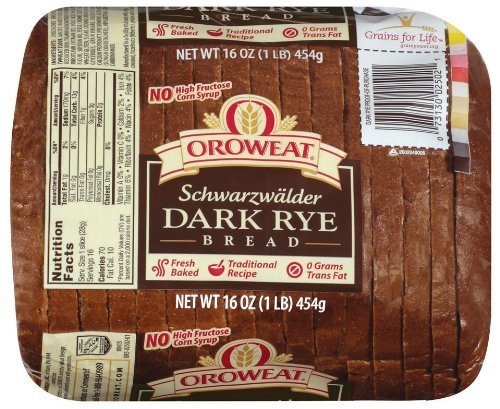
Item Name: Oroweat / Arnonld, Bread-Dark Rye, 16 Ounce
Value: 16.0
Unit: Fl Oz

Price: 4.49